Gunther Teubner

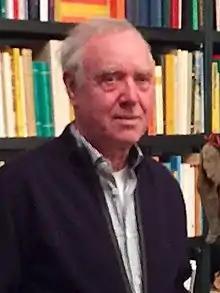
Gunther Teubner (2017)

Gunther Teubner (born 30 April 1944 in Herrnhut) is a German legal scholar and sociologist, best known for his works within the field of Social Theory of Law. His work "stands as one of the most highly evolved positions in the contemporary sociology of law and legal-political norms".